Spiral case

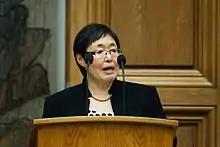
Mimi Karlsen (pictured in 2011), who argued the birth control campaign amounted to genocide.

In 2017, Naja Lyberth was among the first people to publicly discuss the spiral campaign; she wrote on Facebook about her experiences. In 2022, the podcast ("Spiral Campaign"), hosted by the Danish Broadcasting Corporation, uncovered the campaign's records. Following the podcast's release that year, politicians and human rights organisations began calling for investigations; the party Naleraq wrote legislation to investigate. On 2 June, the Inatsisartut (Greenlandic parliament) voted to demand that the Danish government investigate the history of the campaign. Later that year, the Danish and Greenlandic governments agreed to begin a two-year investigation. It seeks to document the background of the birth control campaign; its implementation, including Greenlandic government involvement; the reasons the campaign began and continued; and other fertility control programs through 1991. The investigation formally began in May 2023; it was scheduled for completion in May 2025, but investigators requested an extension until 31 January 2026. The investigators are all women from Greenland and Denmark.